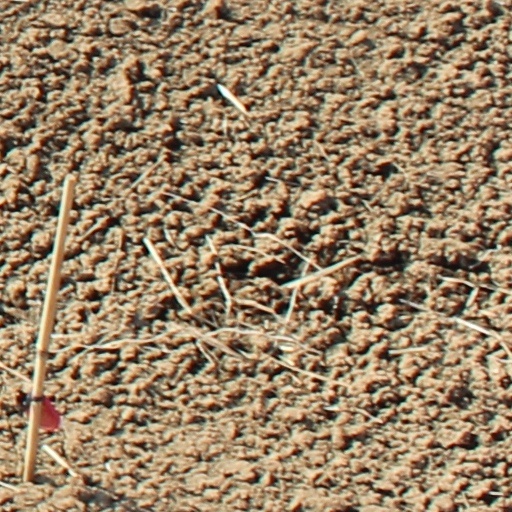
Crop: wheat